Audi Quattro

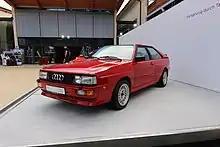
1987 MB-engined Audi Quattro

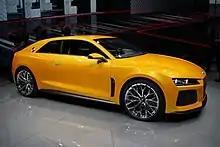
The Audi Sport quattro concept on display at IAA 2013

Exterior styling received little modification during the Quattro's production run. Originally, the car had a flat front grille featuring four separate headlamp lenses, one for each of the low and high beam units. This was altered for the 1983 model year with combined units featuring a single lens housing twin reflectors. This was changed again, for the 1985 model year, in what has become known as the 'facelift model' and included such alterations as a new sloping front grille, headlights, and trim and badging changes. The 20V RR Quattro also featured a new three-spoke steering wheel design, leather trim for door arm rests, gloveboxes, centre console and door pockets. There was also a full length leather-wrapped centre console running all the way to the rear seats and 'quattro' script on the interior with partial leather seats. The floor on the driver's side had a bulge due to dual catalytic exhaust setup. The different models may be distinguished by the emblems on their boot lids: the WR had a vinyl 'quattro' decal or a brushed aluminium effect plastic emblem, the MB had chrome plated 'Audi', 'Audi rings' and 'quattro' emblems, whilst the RR had only chrome plated 'Audi rings'.